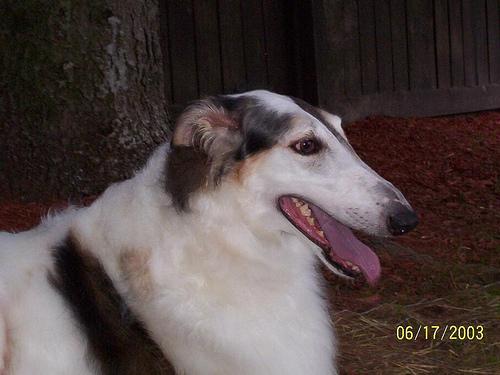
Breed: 226-n000064-borzoi